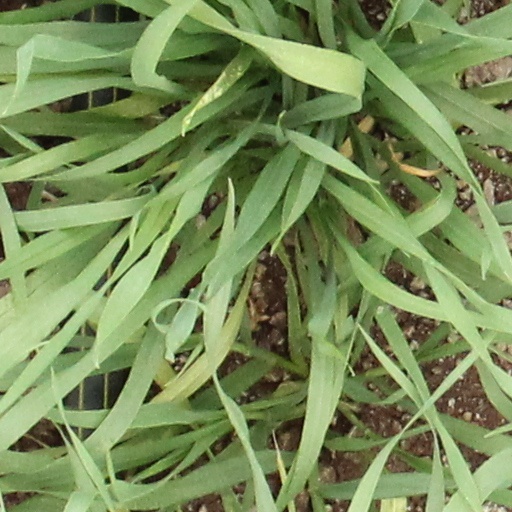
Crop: wheat